Luis Morales (sprinter)

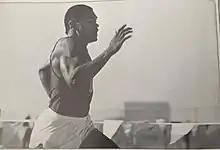
Luis Morales Sprinting

Luis “Pancho” Morales (born March 4, 1964) is a retired Puerto Rican sprinter who specialized in the 100 and 200 metres. Luis Morales held the National Puerto Rican record in the 100m for 40 years from 1983 until 2023. Currently Luis Morales is the National Puerto Rican record holder in the 200m since 1987 (Record Time of 20.44).